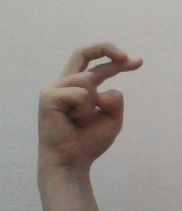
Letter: zay